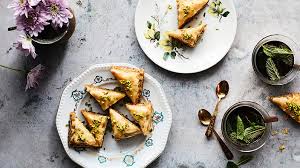
Yemek: baklava